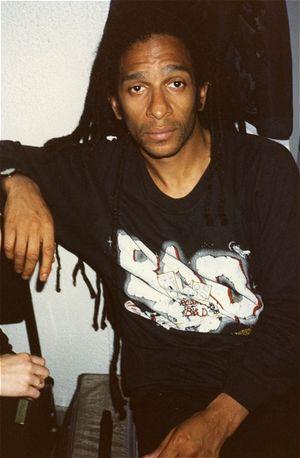
The Clash est un groupe de punk rock britannique, originaire de Londres, en Angleterre. Il s'agit d'un des quatuors majeurs de l'histoire du rock et du punk rock britannique. Le groupe commence sa carrière en 1976 et se dissout en 1986. En 2003, la formation entre au Rock and Roll Hall of Fame.
Don Letts est un musicien anglais, disc-jockey, réalisateur et vidéaste né le 10 janvier 1956 à Londres. Ami des Clash, il a été un acteur influent du mouvement punk londonien, lui consacrant dès 1978 un documentaire filmé. Il fit également découvrir au public blanc des groupes punks programmés au Roxy Club, le dub et le reggae jamaïcain.